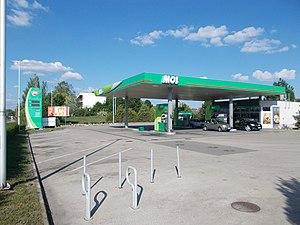
MOL est une compagnie pétrolière et gazière hongroise privée, fondée en 1991. Son nom vient de Magyar Olaj és Gázipari, ce qui donne en abrégé MOL, choisi comme nom commercial.
Le secteur de l'énergie en Hongrie s'approvisionne pour 42 % à partir de ressources locales et 58 % d'importations. En 2018, le pays produit 15 % de ses besoins pétroliers, 18 % de ses besoins gaziers et 57 % de ses besoins en charbon ; la biomasse contribue pour plus du quart à sa production locale d'énergie primaire.